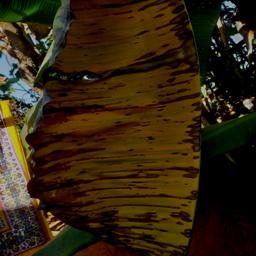
Label: MALBHOG LEAF